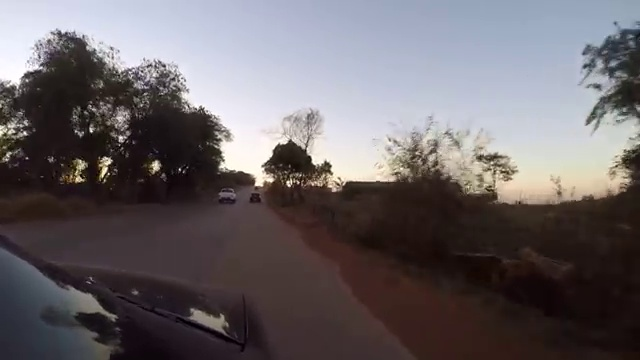
Fire: no
Smoke: no